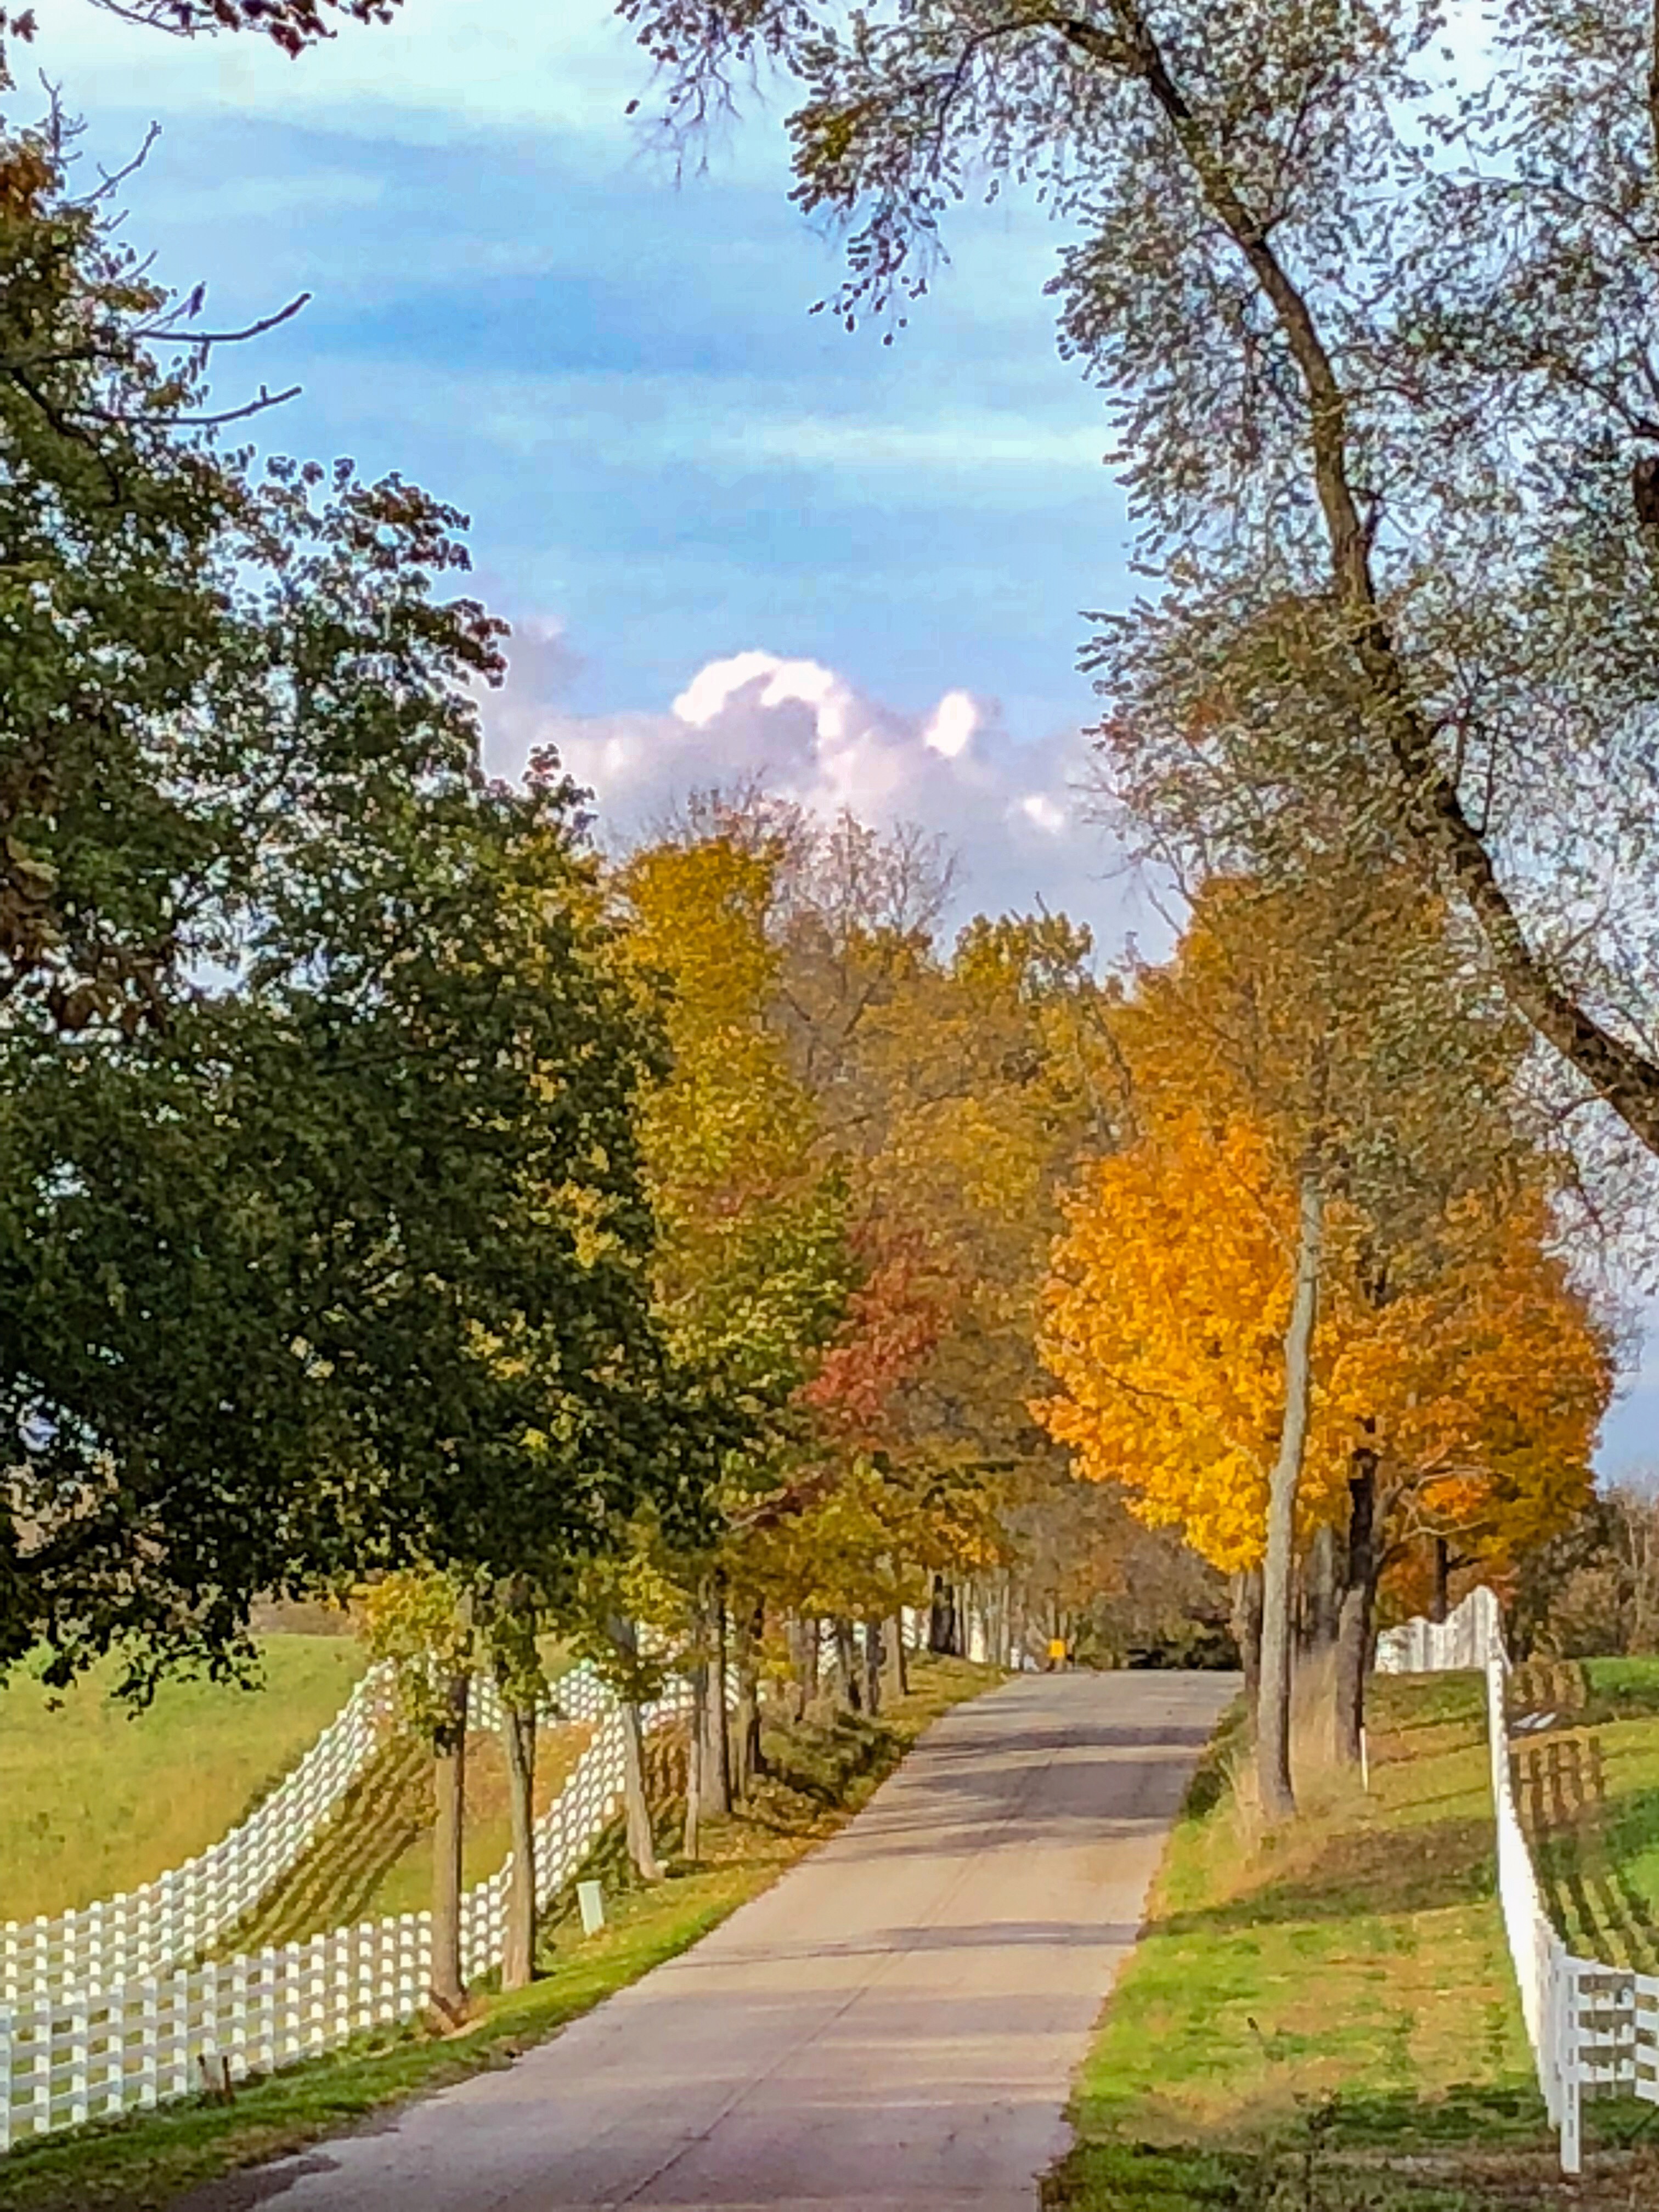
country, roads, fall, colors, tree, natural landscape, nature, sky, leaf, autumn, woody plant, road, yellow, lane, plant, infrastructure, grass, landscape, spring, deciduous, sunlight, thoroughfare, walkway, branch, street, road surface, park, cloud, nonbuilding structure, river, maple, path, plane